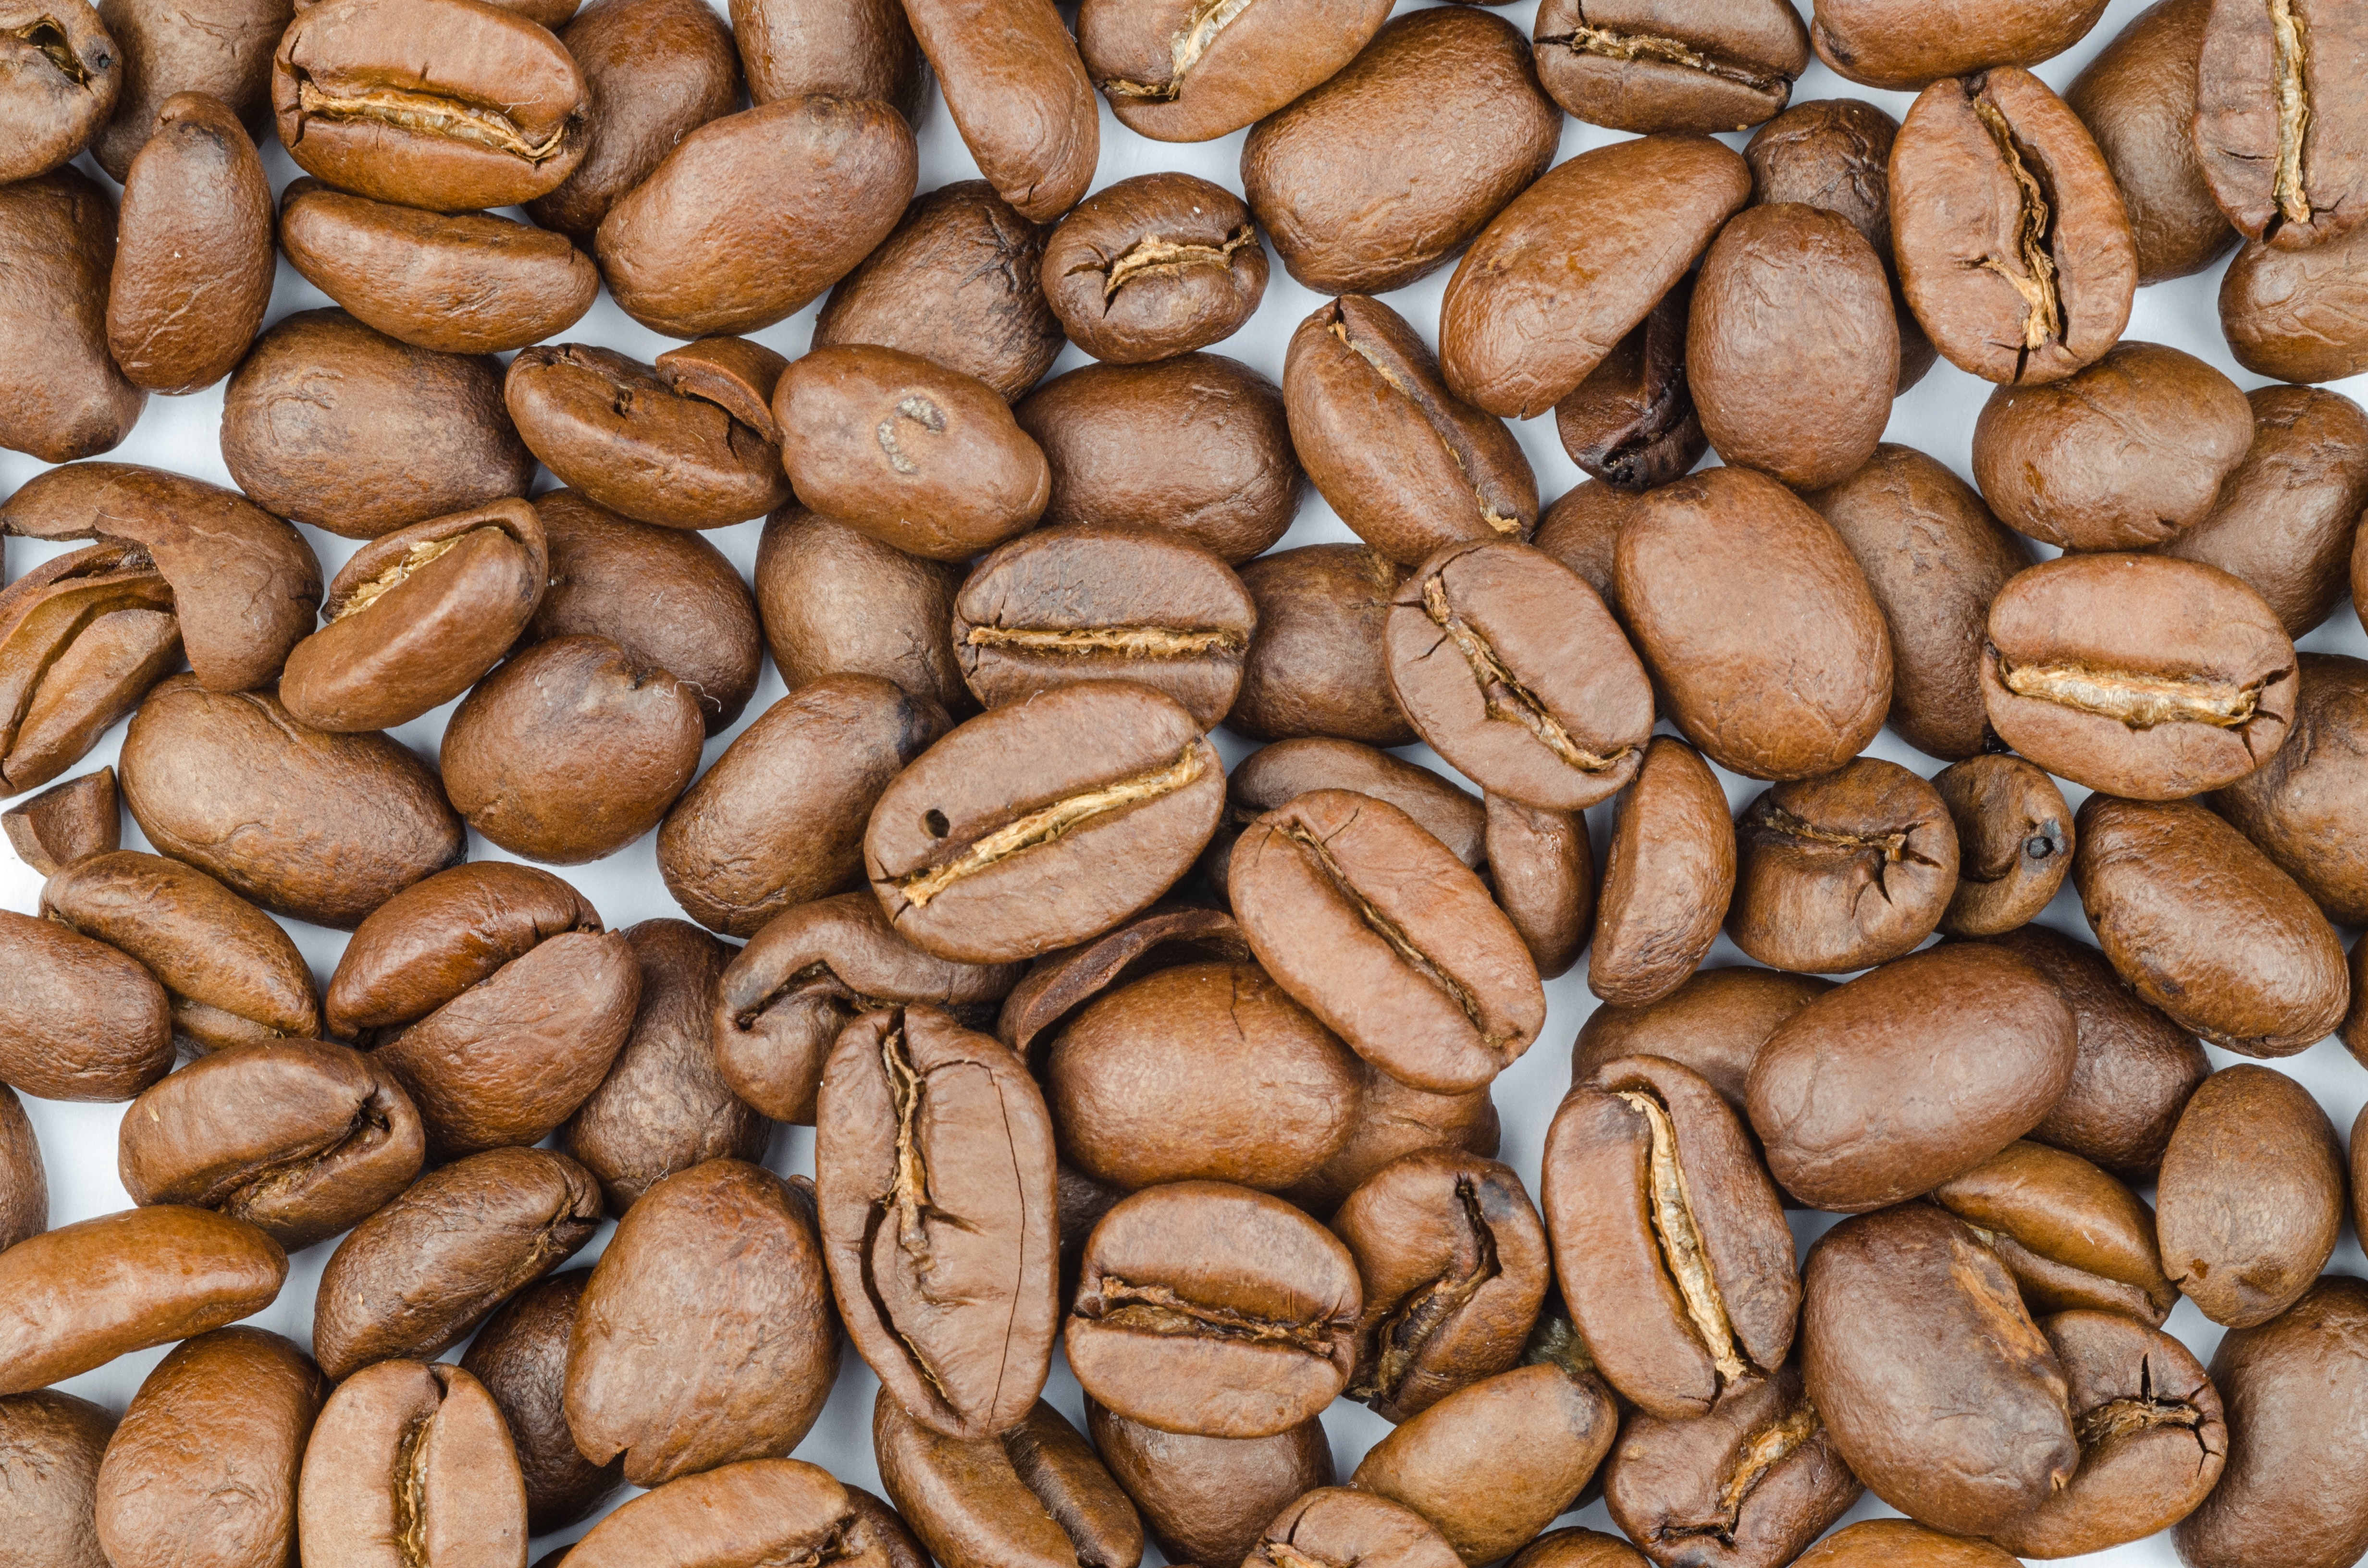
caffeine, jamaican blue mountain coffee, Java coffee, plant, food, bean, produce, seed, ingredient, coffee